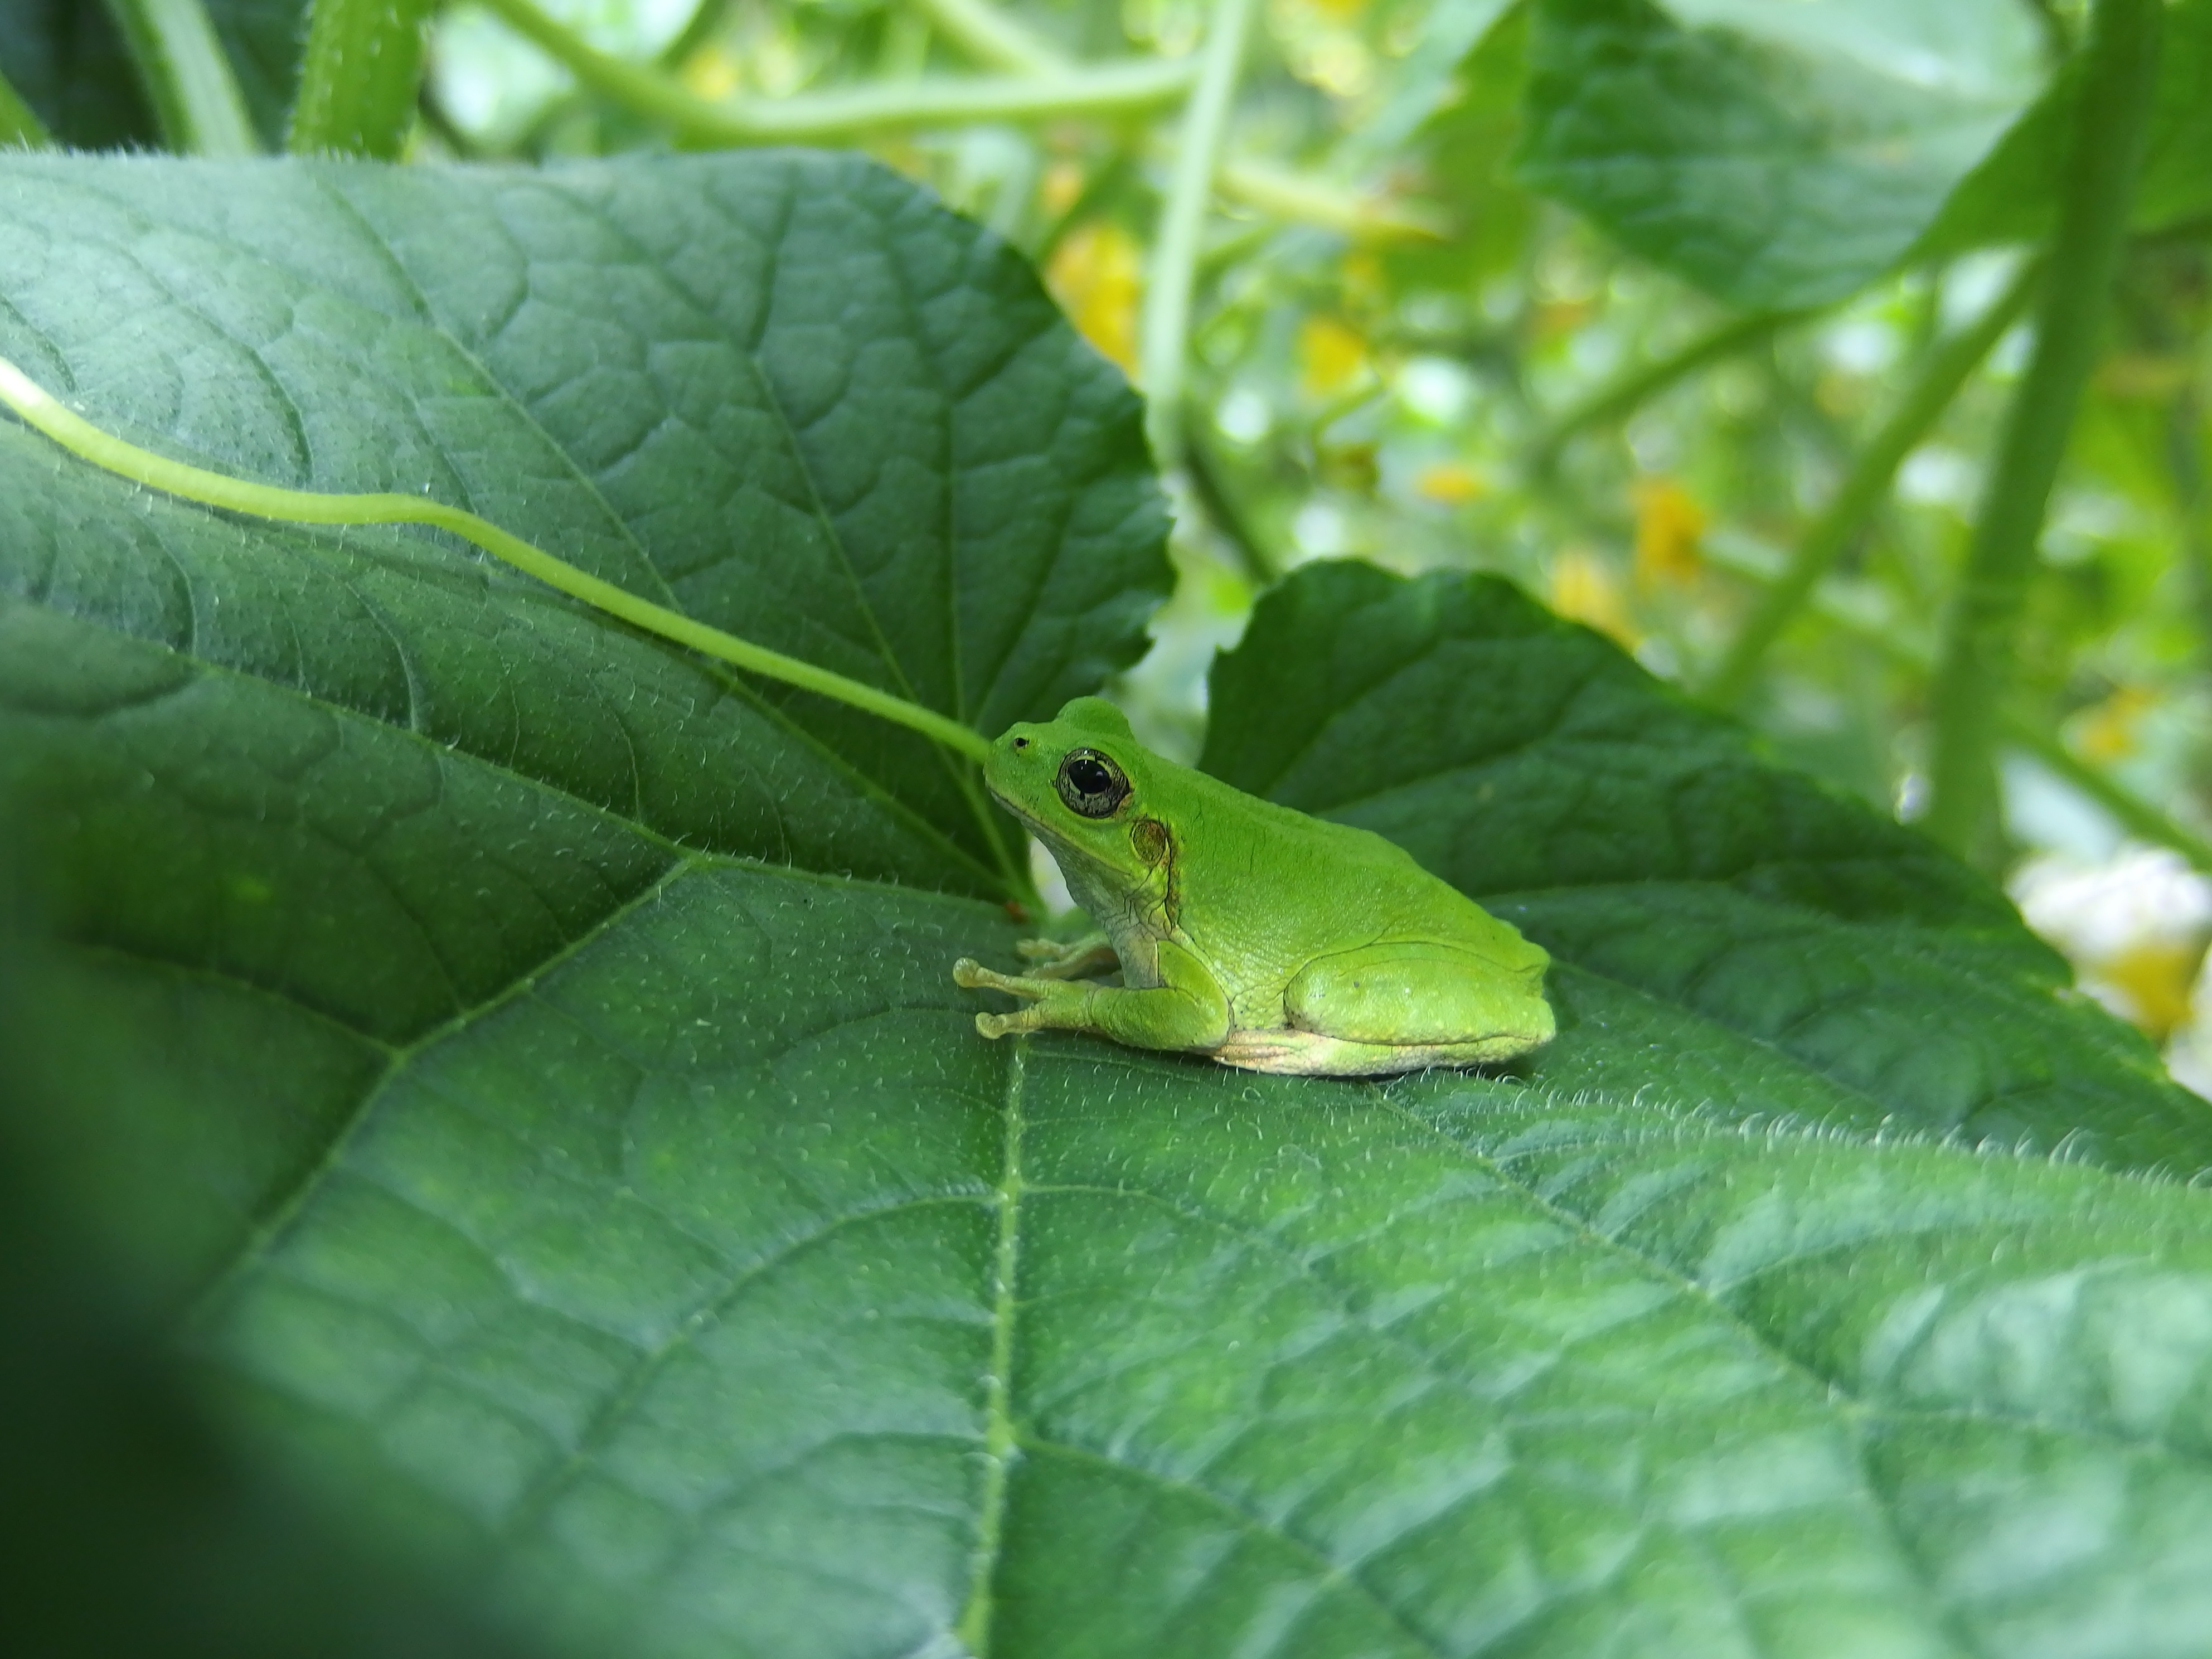
leaf, flower, cute, green, insect, botany, frog, fauna, invertebrate, tree frog, cucumber, still, grasshopper, macro photography, cricket like insect